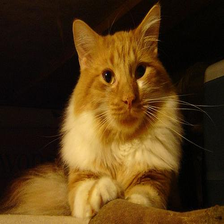
Species: cat
Breed: Maine Coon